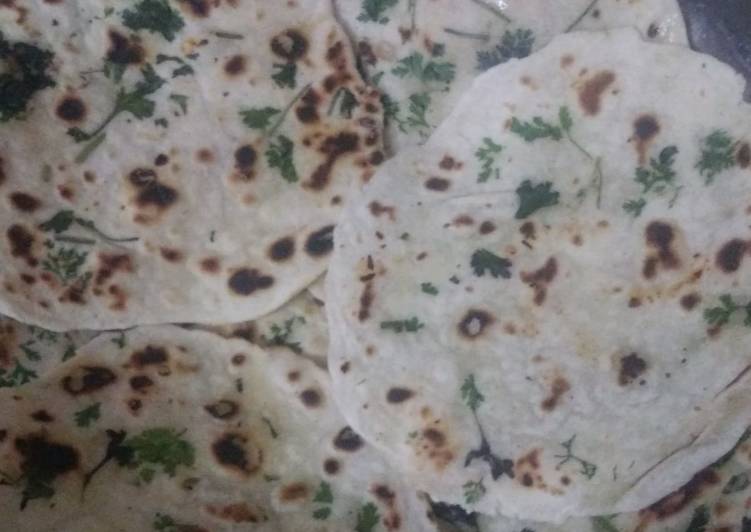
Dish: butter_naan